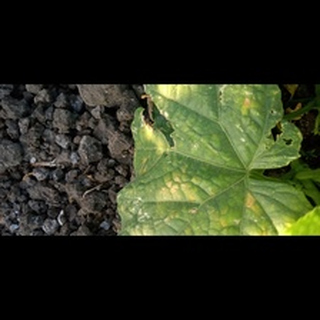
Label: diseased_cucumber